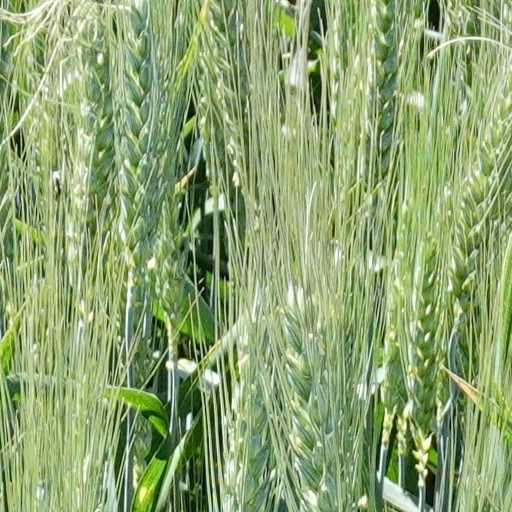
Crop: wheat